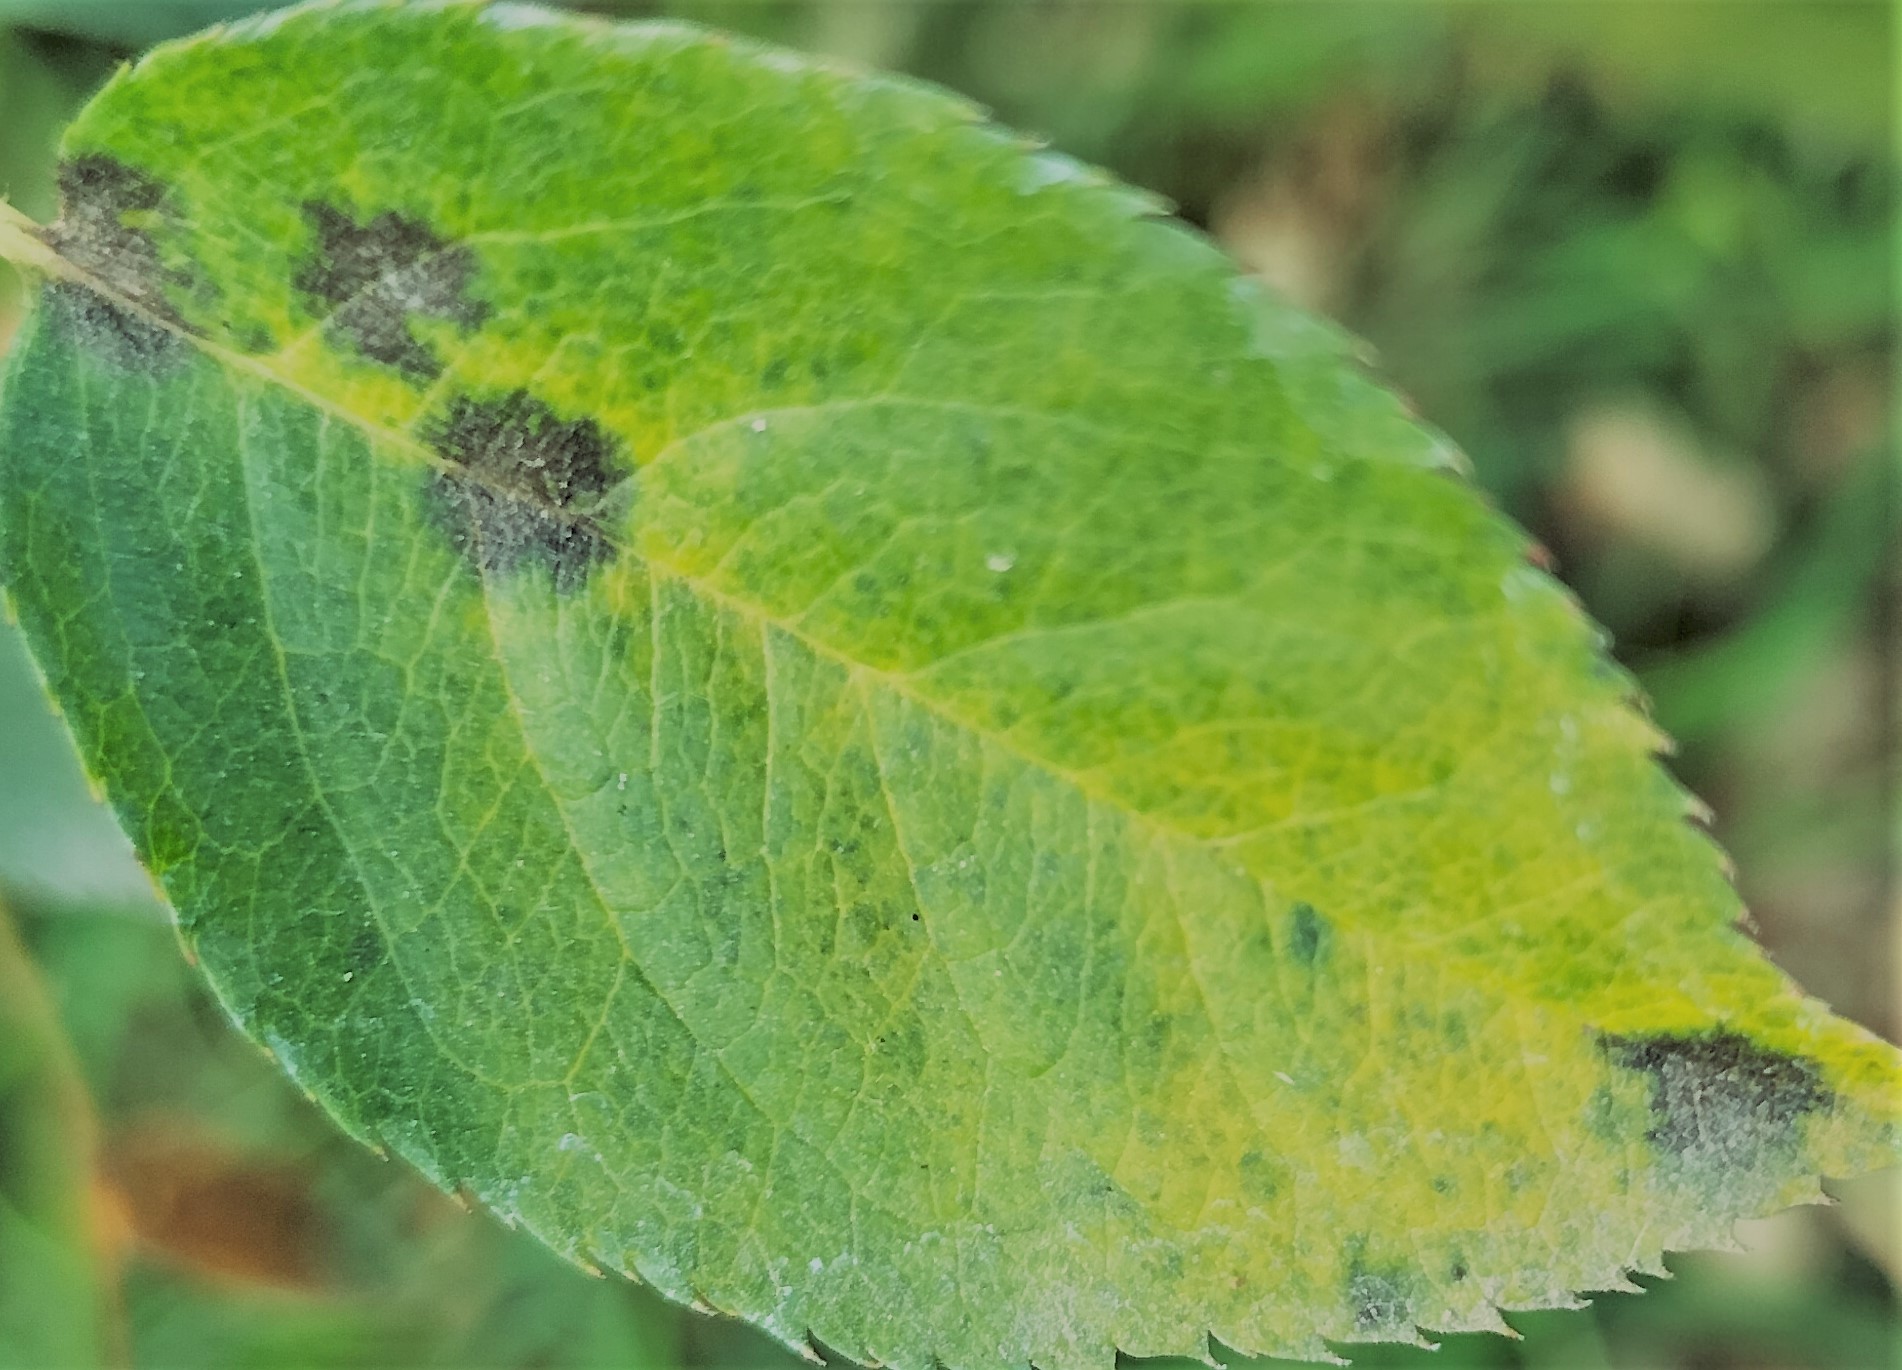
Label: Black Spot